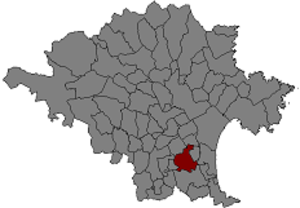
Torroella de Fluvià est une commune d'Espagne dans la communauté autonome de Catalogne, province de Gérone, de la comarque d'Alt Empordà